Environmental racism in Central and Eastern Europe

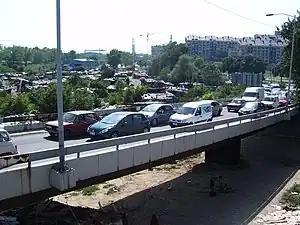
Gazela Settlement (Karton City), Belgrade

According to Babourkova, Romani communities in Bulgaria have, in post-socialist times, been subject to "environmental injustices" such as unequal access to infrastructure, housing, and utilities. Bulgarian electricity distribution was privatized between 2000 and 2005. Prior to the collapse of socialism, access to electricity was near-universal; inequalities in distribution began to emerge following privatization. A number of Romani settlements throughout Bulgaria do not have any electrical services. Meanwhile, 89% of Romani persons in Bulgaria do not have access to clean water.